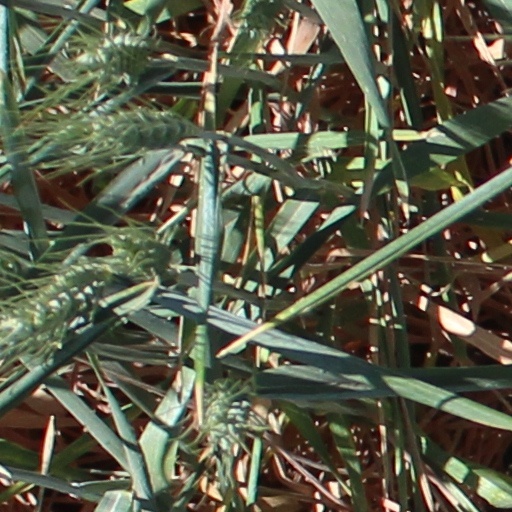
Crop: wheat